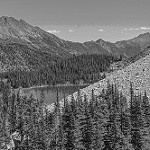
Label: B & W